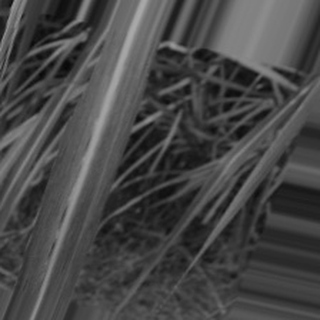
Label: sugarcane_bacterial_blight